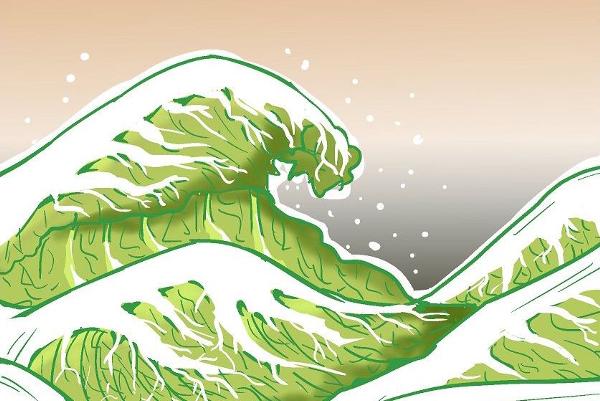
回答: 葛飾白菜とは言わせねえぞ!